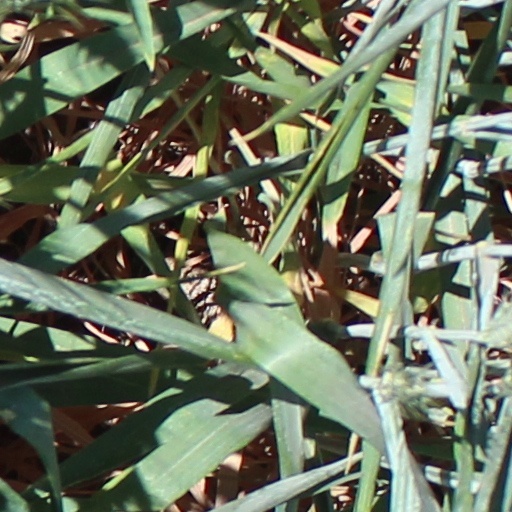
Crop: wheat